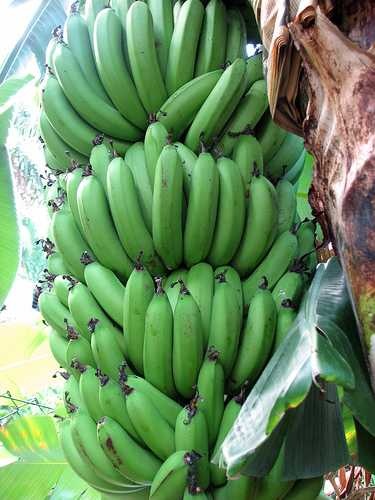
Label: Banana